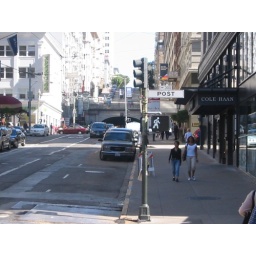
A hill sporting both a road going over it and a tunnel going through it.